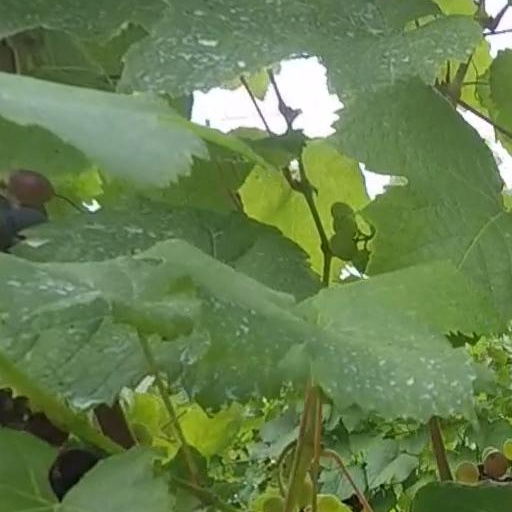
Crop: grape